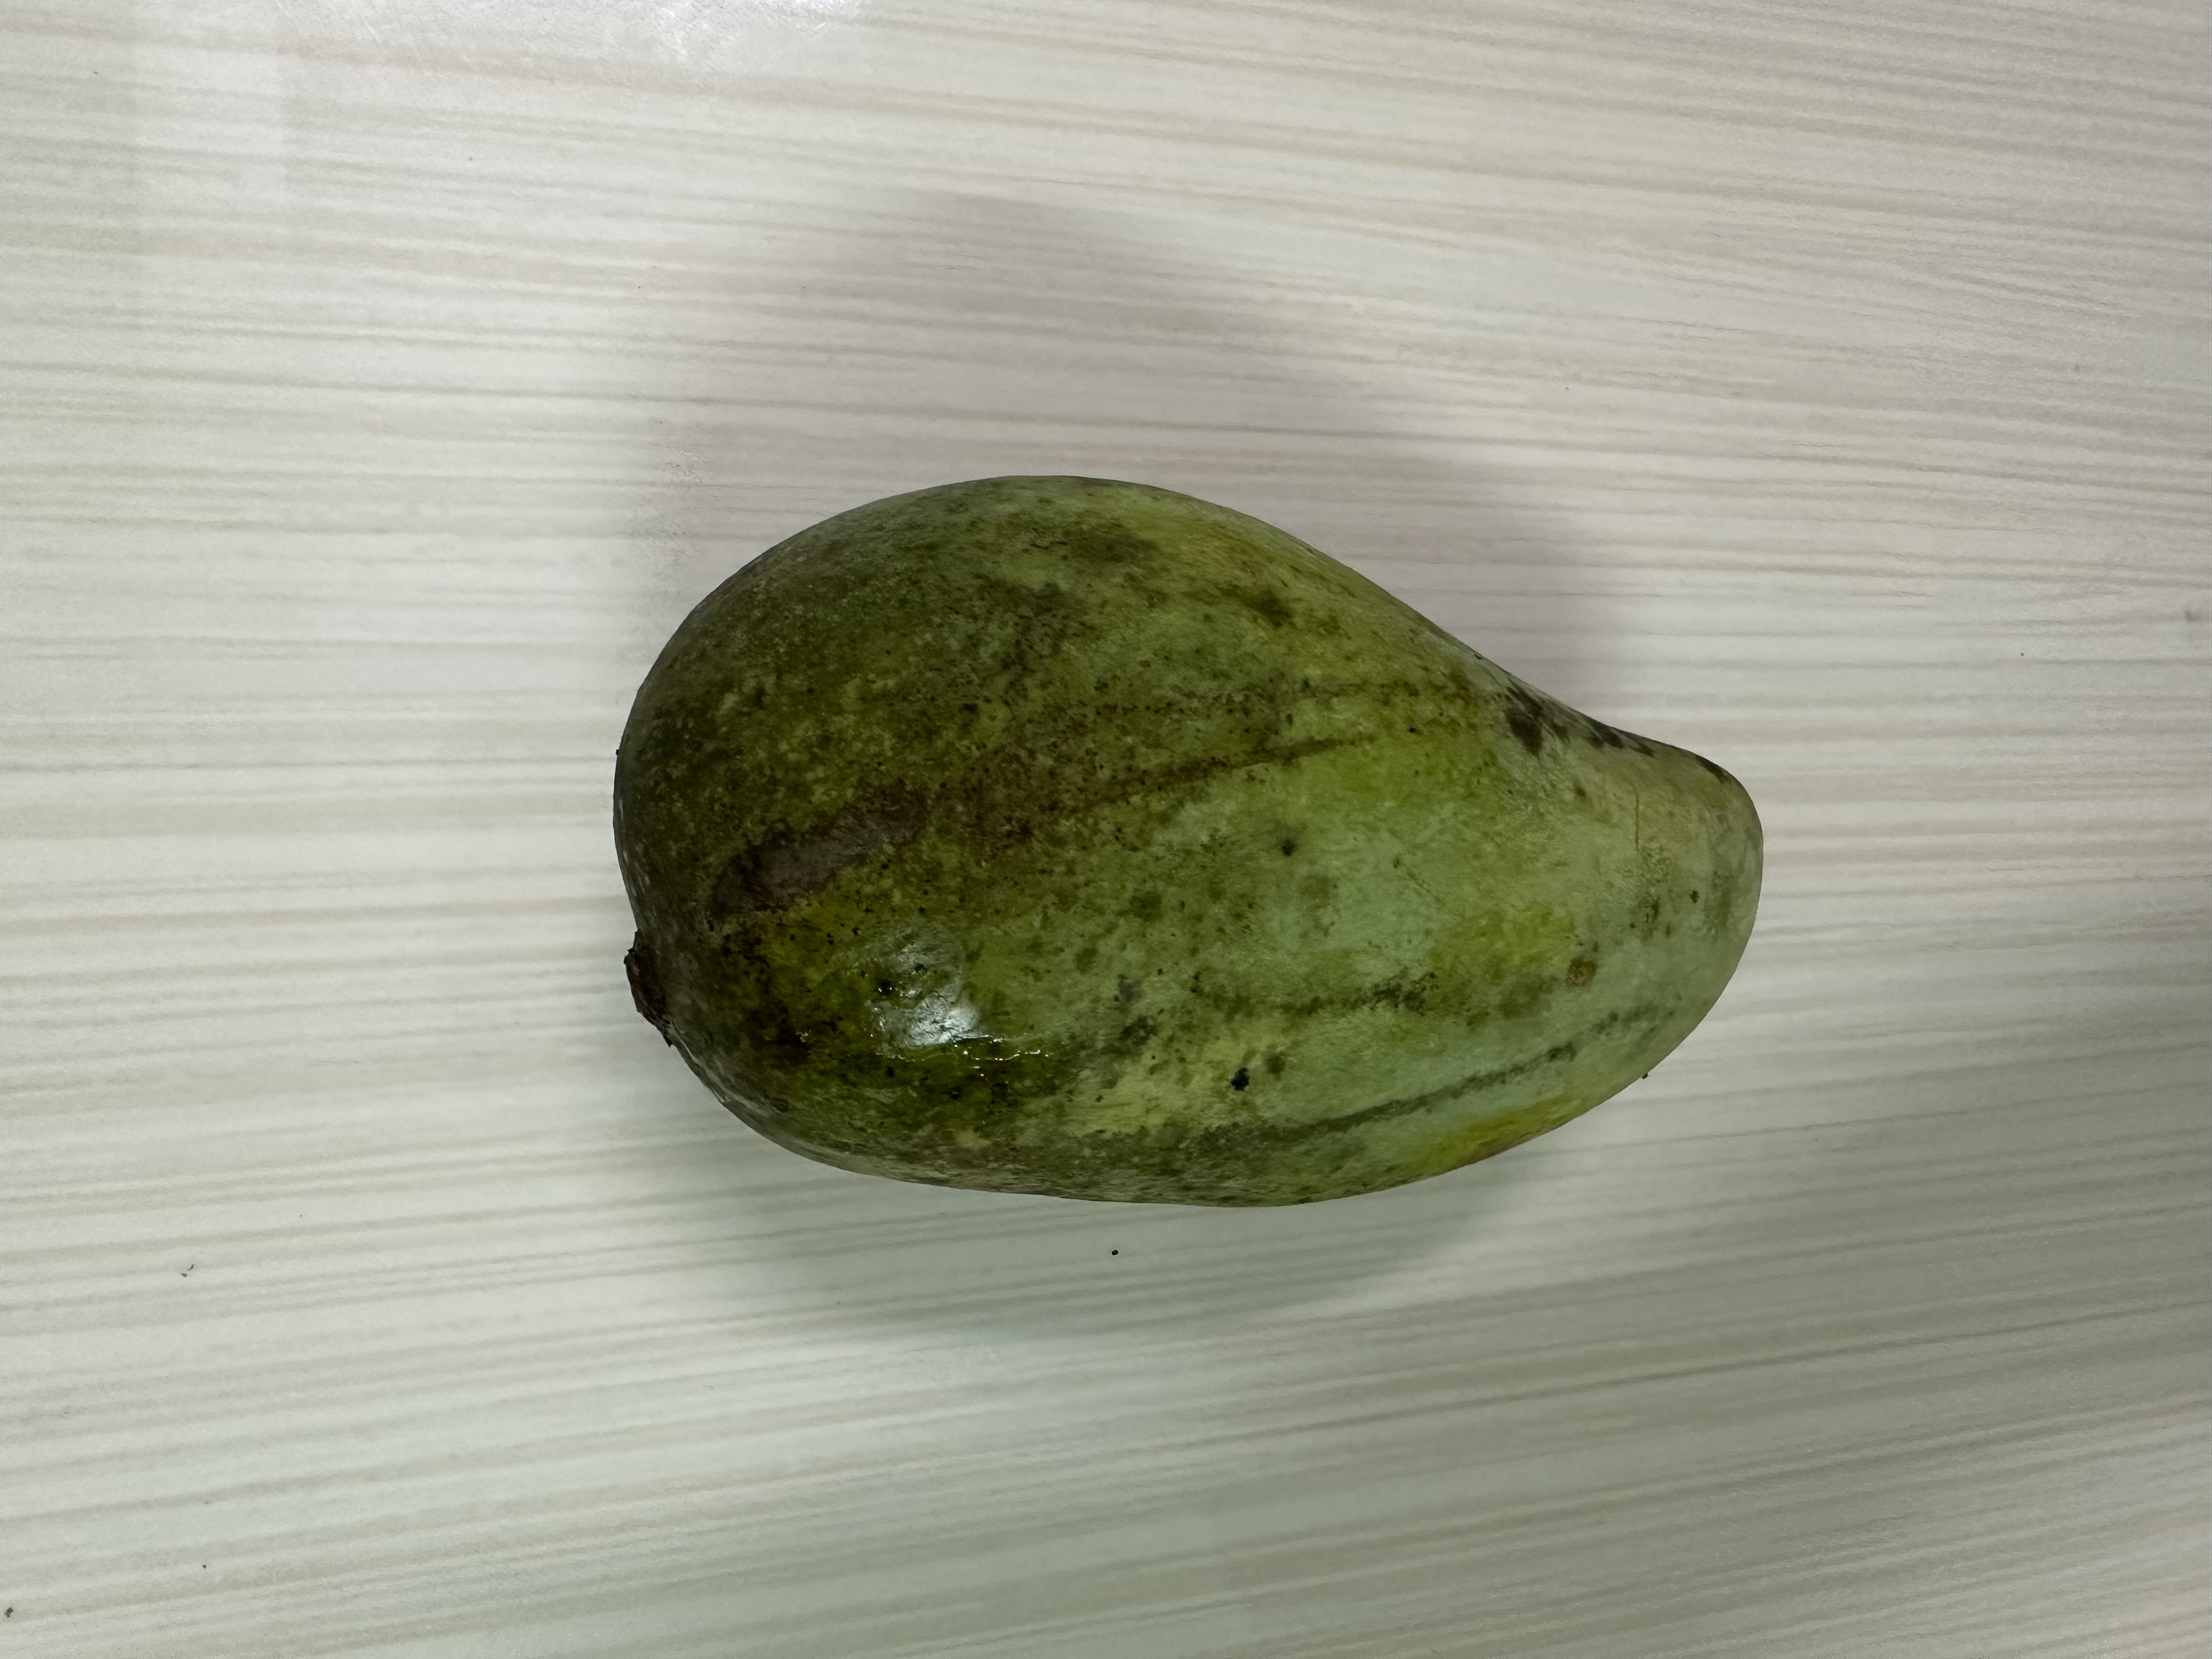
Mango variety: Katimon